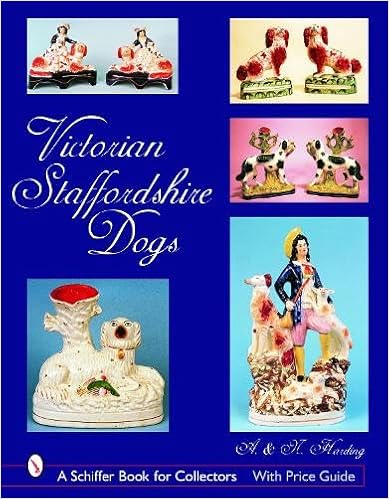
Victorian Staffordshire Dogs (Schiffer Book for Collectors (Hardcover))
Category: Books
About the Author Adrian and Nicholas Harding are dealers and collectors of Victorian Staffordshire ceramics, including figures. Both write and lecture widely on the subject from their base in Tunbridge Wells, England.
Features: Over 700 color photos display the ceramic dogs produced by potters of England's famous Staffordshire district during the Victorian era. They include King Charles Spaniels, Whippets, Bull Mastiffs, Poodles, St. Bernards, and many others. Among the figures are dogs alone, and with men, women, and children engaged in a variety of pursuits. Histories for potteries known to produce Staffordshire dogs are presented, including James Dudson, the Par-Kent Factory, Poole & Unwin, Ridgway & Robey, and Sampson-Smith. Instruction on differentiating original antique Staffordshire dogs from modern reproduction are provided. The various decorative treatments used on these popular dogs over the decades are also discussed. Value codes are provided in every caption.